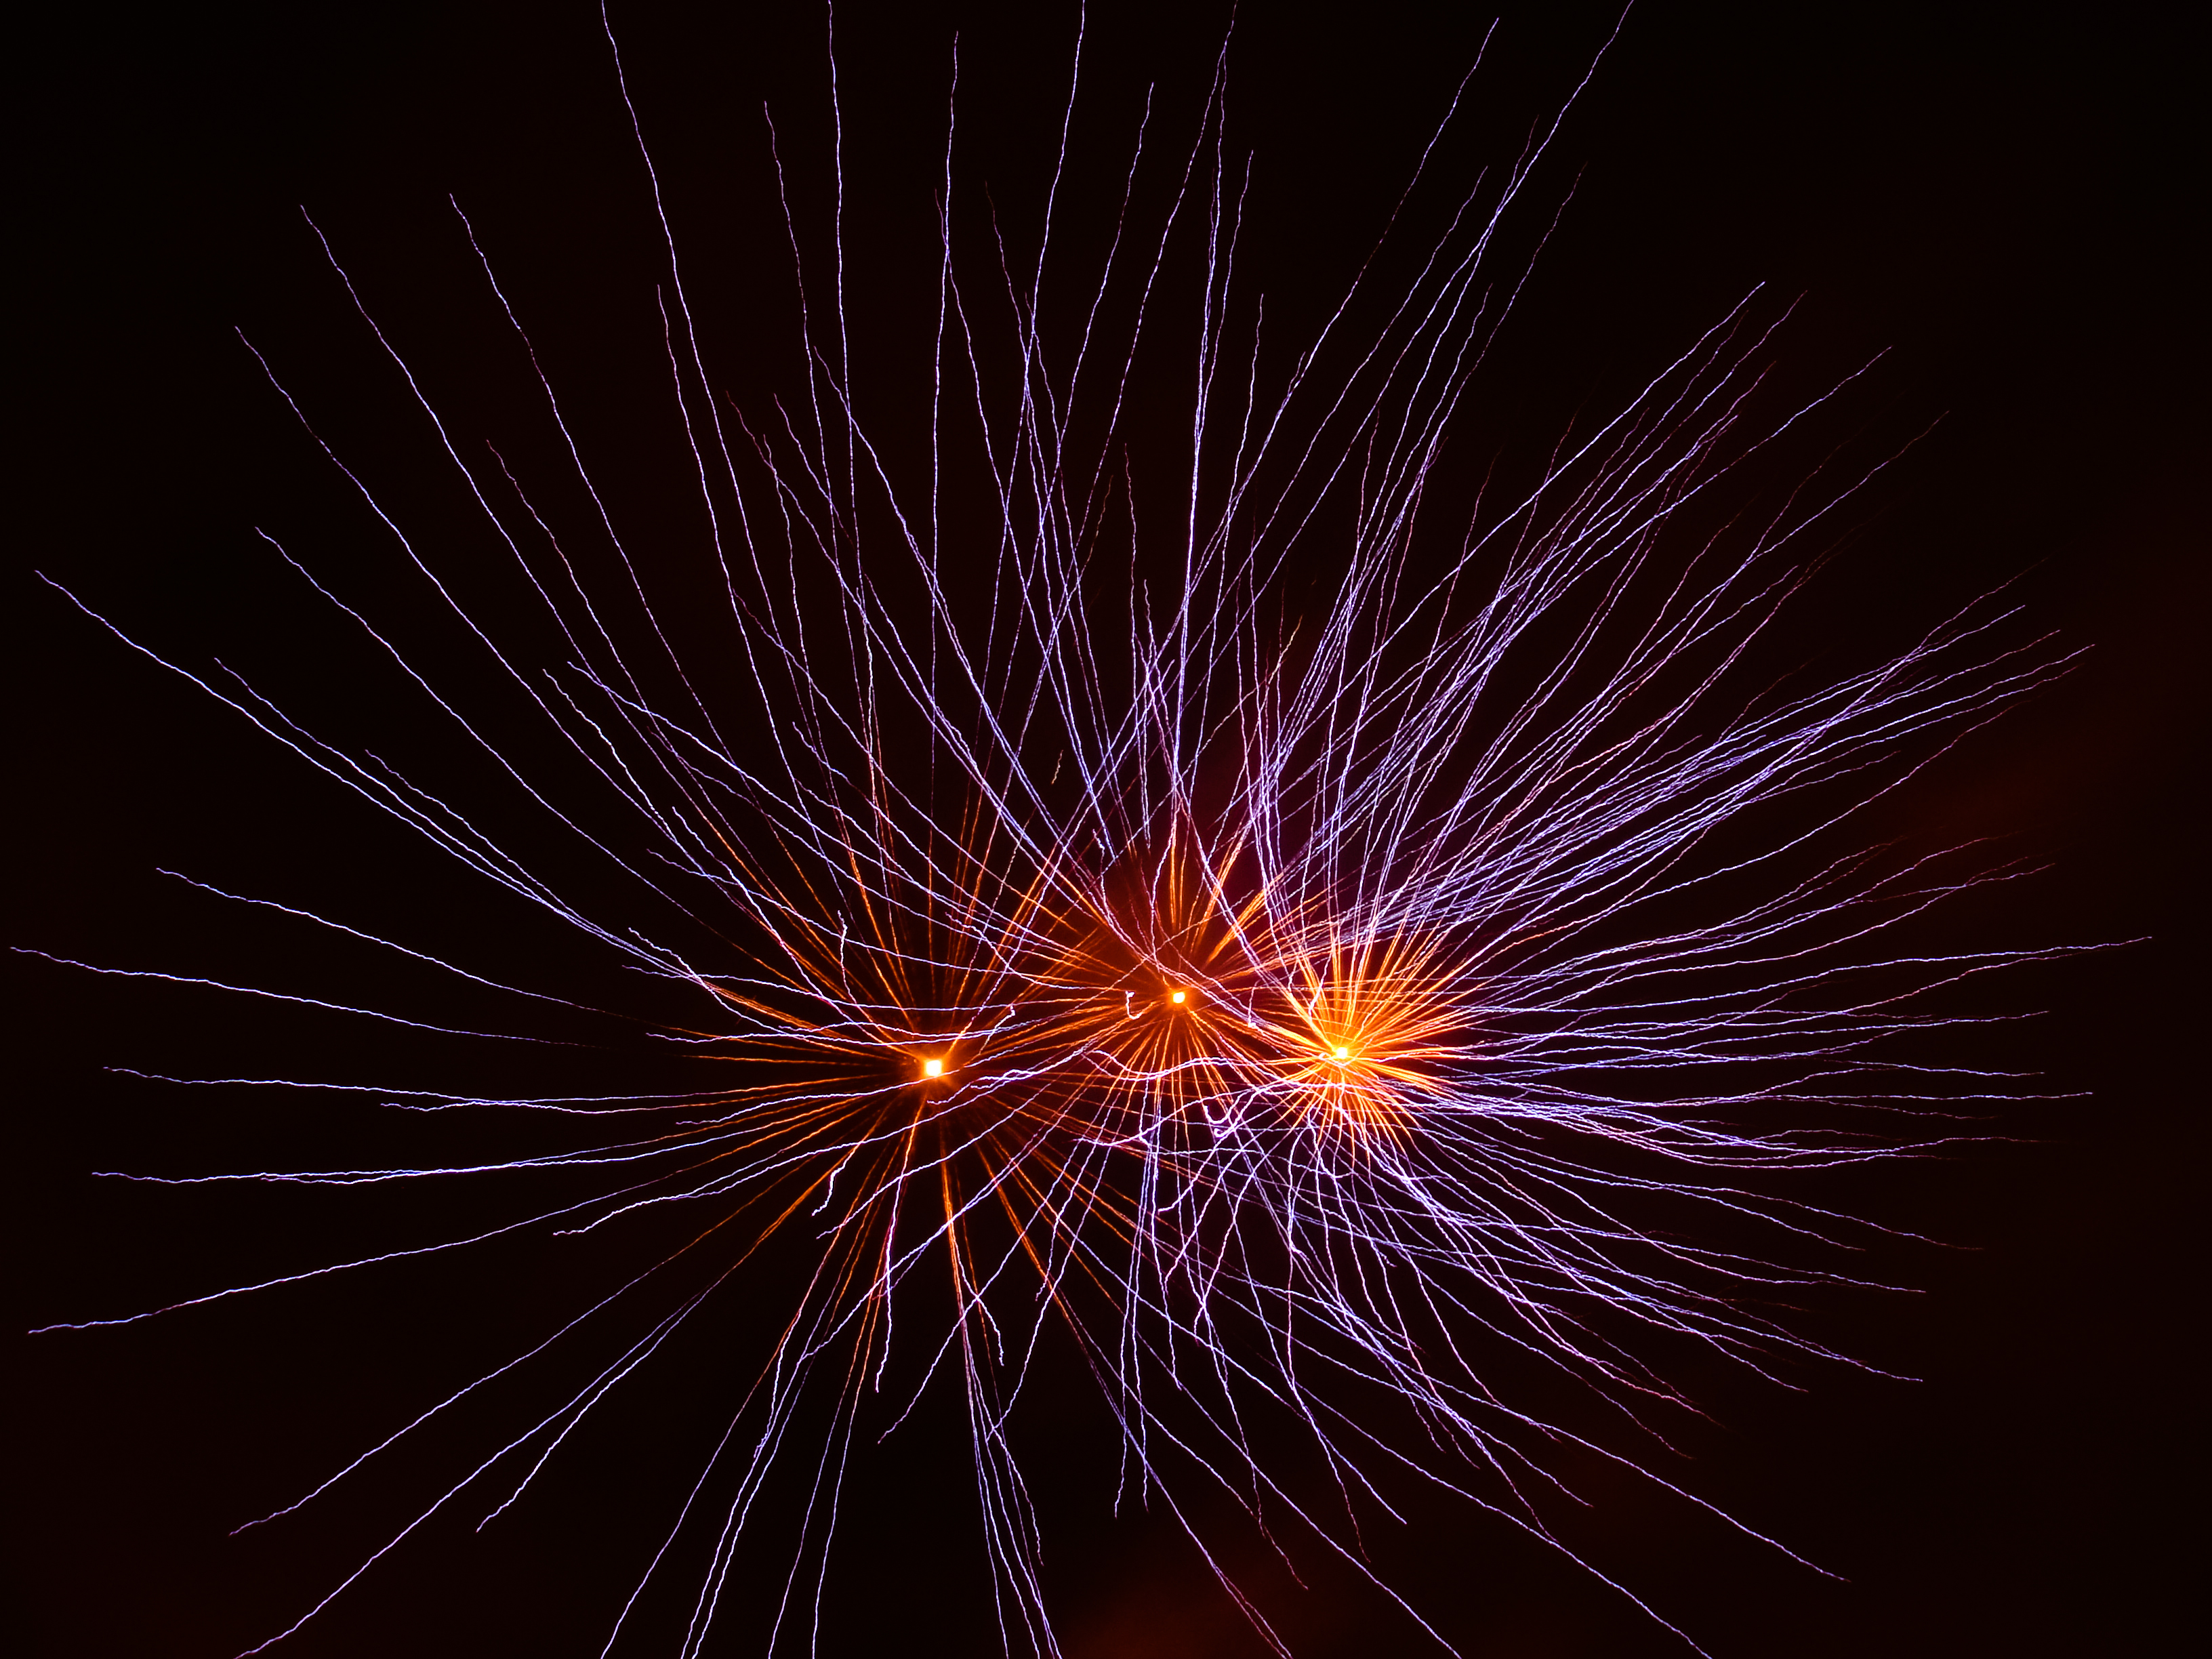
night, flower, recreation, sparkler, colourful, fireworks, event, burst, outdoor recreation